Bosnian War

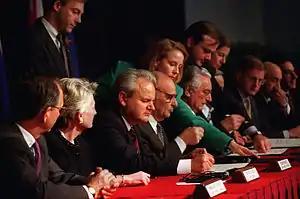
Seated from left to right: Slobodan Milošević, Alija Izetbegović and Franjo Tuđman formally signing the peace agreement in Paris on 14 December 1995.

On 25 May 1995, NATO bombed VRS positions in Pale due to their failure to return heavy weapons. The VRS then shelled all safe areas, including Tuzla. Approximately 70 civilians were killed and 150 were injured. During April and June, Croatian forces conducted two offensives known as Leap 1 and Leap 2. With these offensives, they secured the remainder of the Livno Valley and threatened the VRS-held town of Bosansko Grahovo.